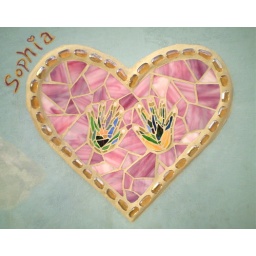
18&amp;quot;x18&amp;quot; Stained glass mosaic by Rachel Rodi installed on a playground wall at Laurel Elementary School, Oakley, CA. 2009